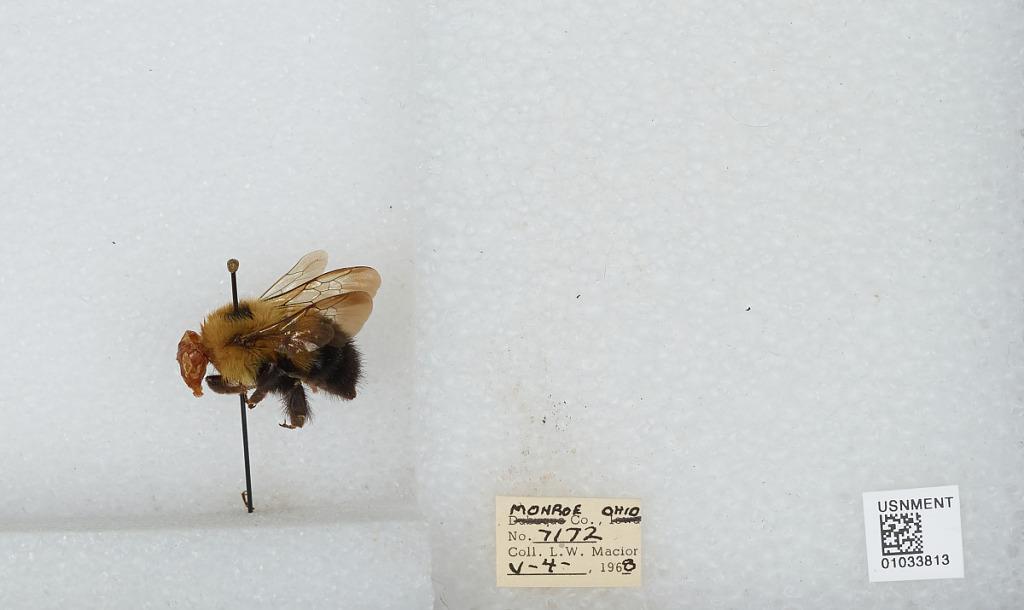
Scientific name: Bombus (Pyrobombus) vagans vagans Smith
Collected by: L. Macior
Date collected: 1968-5-4
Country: United States
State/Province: Ohio
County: Monroe
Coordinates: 39.73, -81.08